Taaienberg

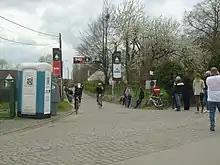

The Taaienberg is a hill in the municipality of Maarkedal, in the Belgian province of East Flanders. With its top at 90 m, it is one of many hill formations in the Flemish Ardennes, in the south of East-Flanders. The slopes of the hill are paved in cobbles; in 1993 they were repaved with the original stones. The cobbled climb is one of the regular sites in Flemish cycling races in springtime. In 1995 the road of the Taaienberg was classified as a protected monument.